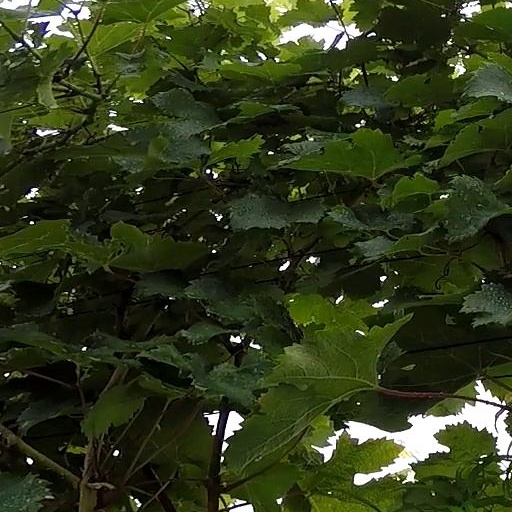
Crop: grape